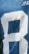
Number: 8